Benin–United States relations

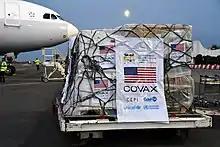
Doses of the Janssen COVID-19 vaccine arrive from the US in 2021 as part of the COVAX program

Efforts to pursue this national interest are spearheaded by USAID, which has effective programs focused on primary education, family health (including family planning), women's and children's health, and combating sexually transmitted diseases, especially the spread of HIV. USAID's Democracy and Governance program also emphasizes encouraging greater civil society involvement in national decisionmaking; strengthening mechanisms to promote transparency and accountability; improving the environment for decentralized private and local initiatives; and enhancing the electoral system and the national legislature. A panoply of military-to-military cooperation programs reinforces democratizing efforts. U.S.-Benin military cooperation is now being expanding, both bilaterally and within a broader regional framework.